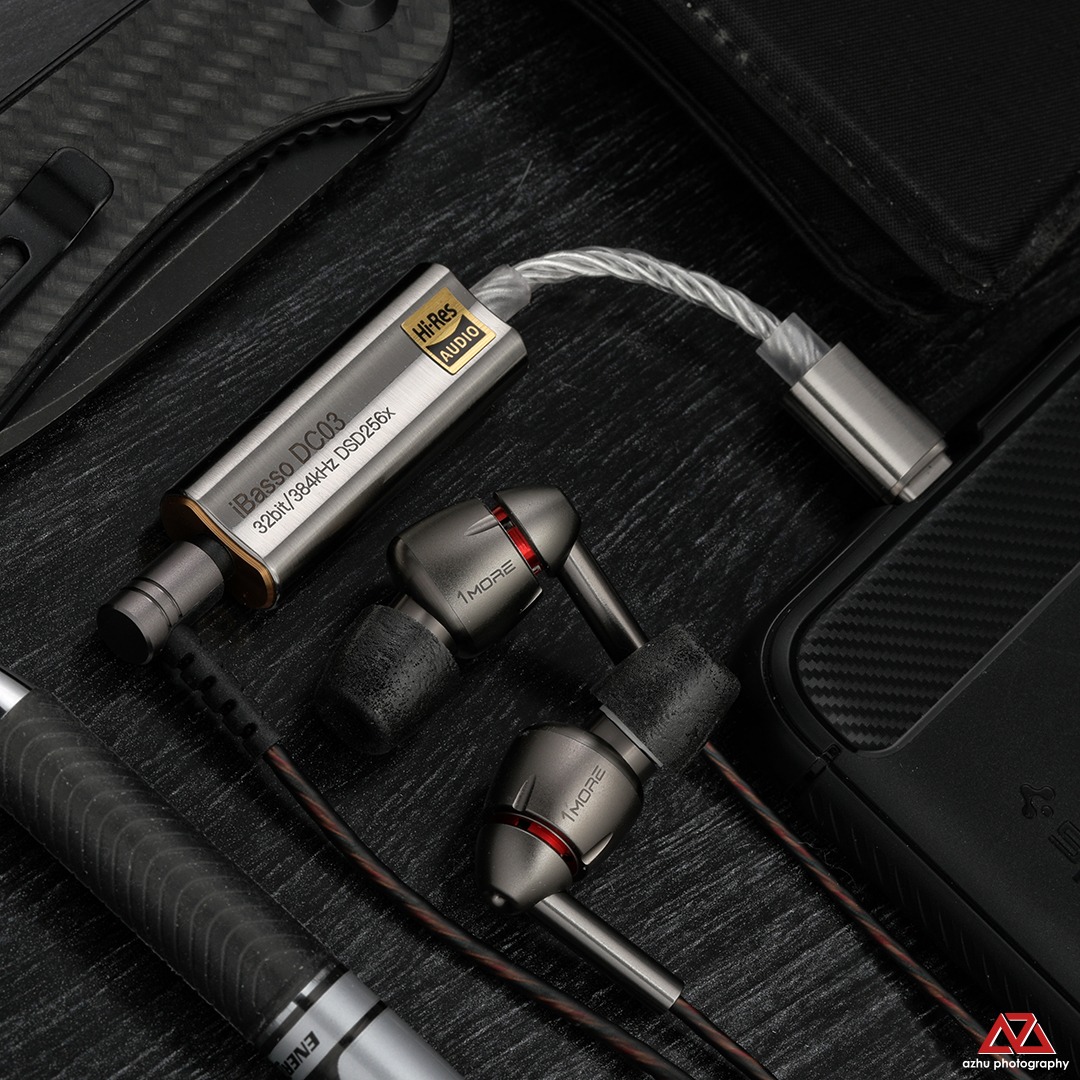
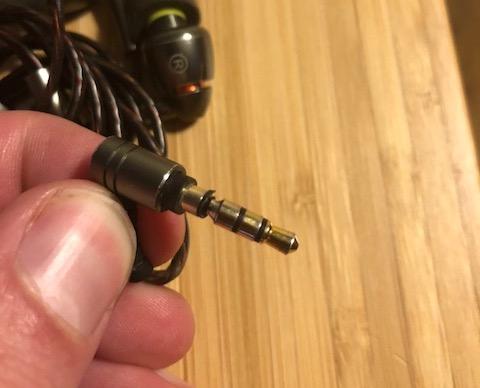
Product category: headphones
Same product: yes